János Baranyai Decsi

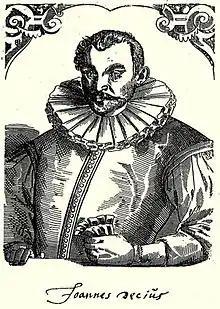
János Baranyai Decsi

János Baranyai Decsi or János Csimor Baranyai Decsi (Hungarian: "Baranyai Decsi Csimor János") is a Hungarian Renaissance writer who lived in the 16th century. He lived in the Transylvanian court of Báthory Zsigmond.